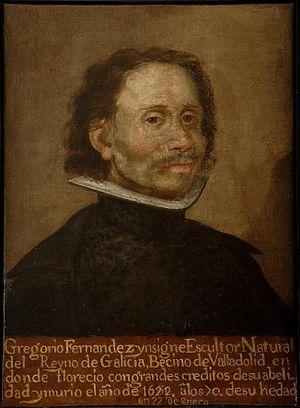
Portrait de l'sculpteur espagnol baroque, Gregorio Fernández, maintenant exposée à le Musée Nacional de Escultura, à Valladolid (l'Espagne)